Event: Nepal Earthquake
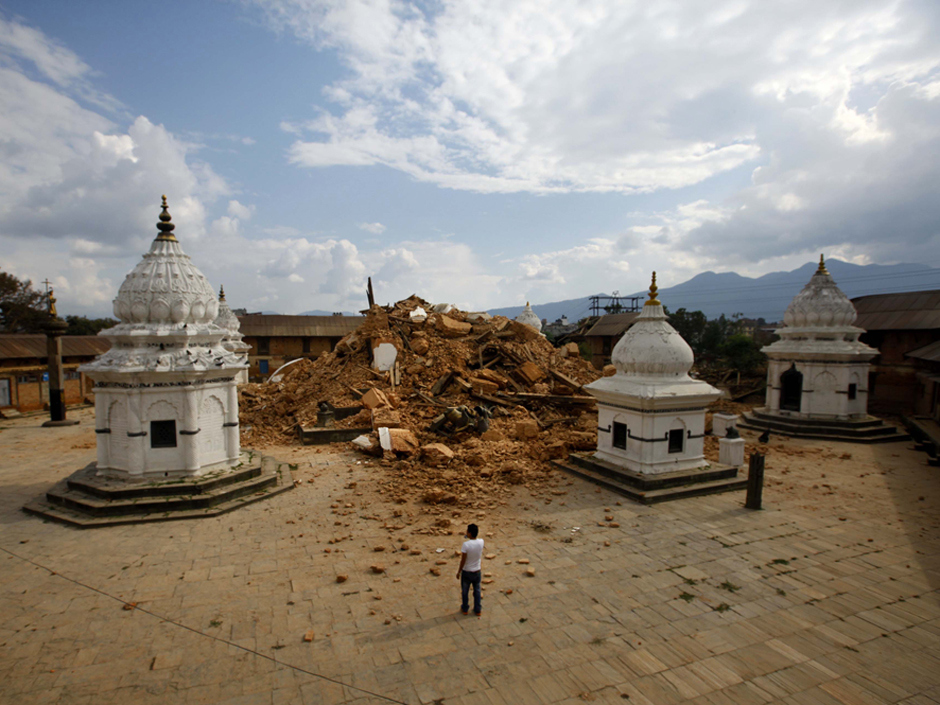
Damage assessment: damage